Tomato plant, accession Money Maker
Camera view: bottom (45 deg); turntable rotation: 210 degrees
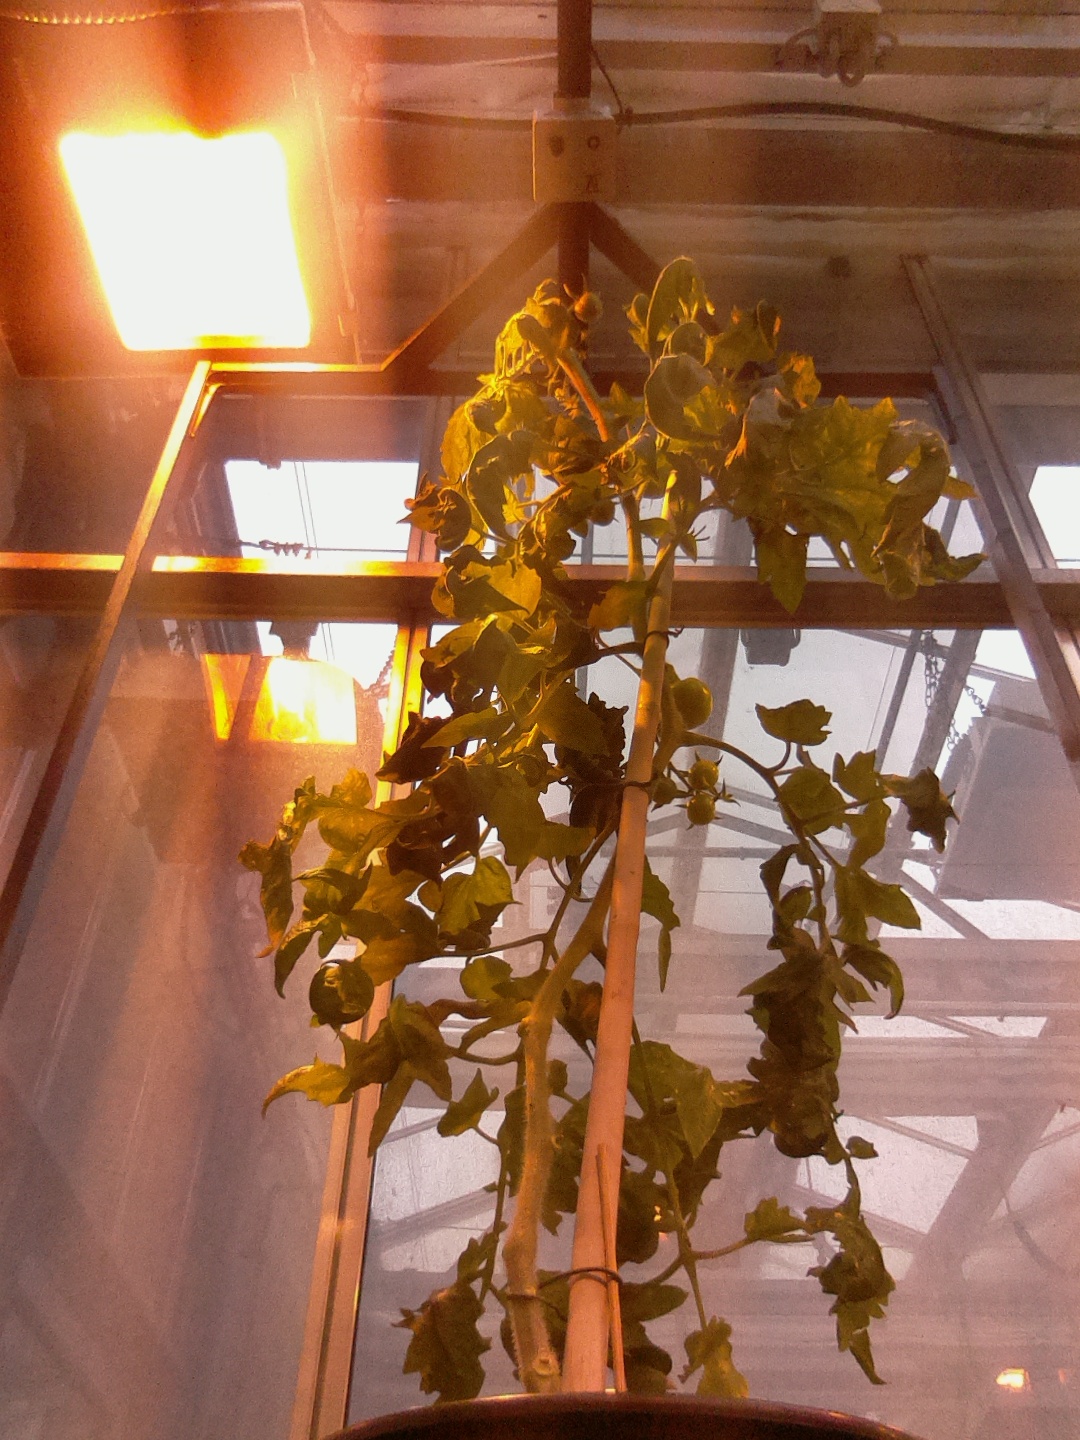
BBCH growth stage 76: 60%-70% of final fruit size